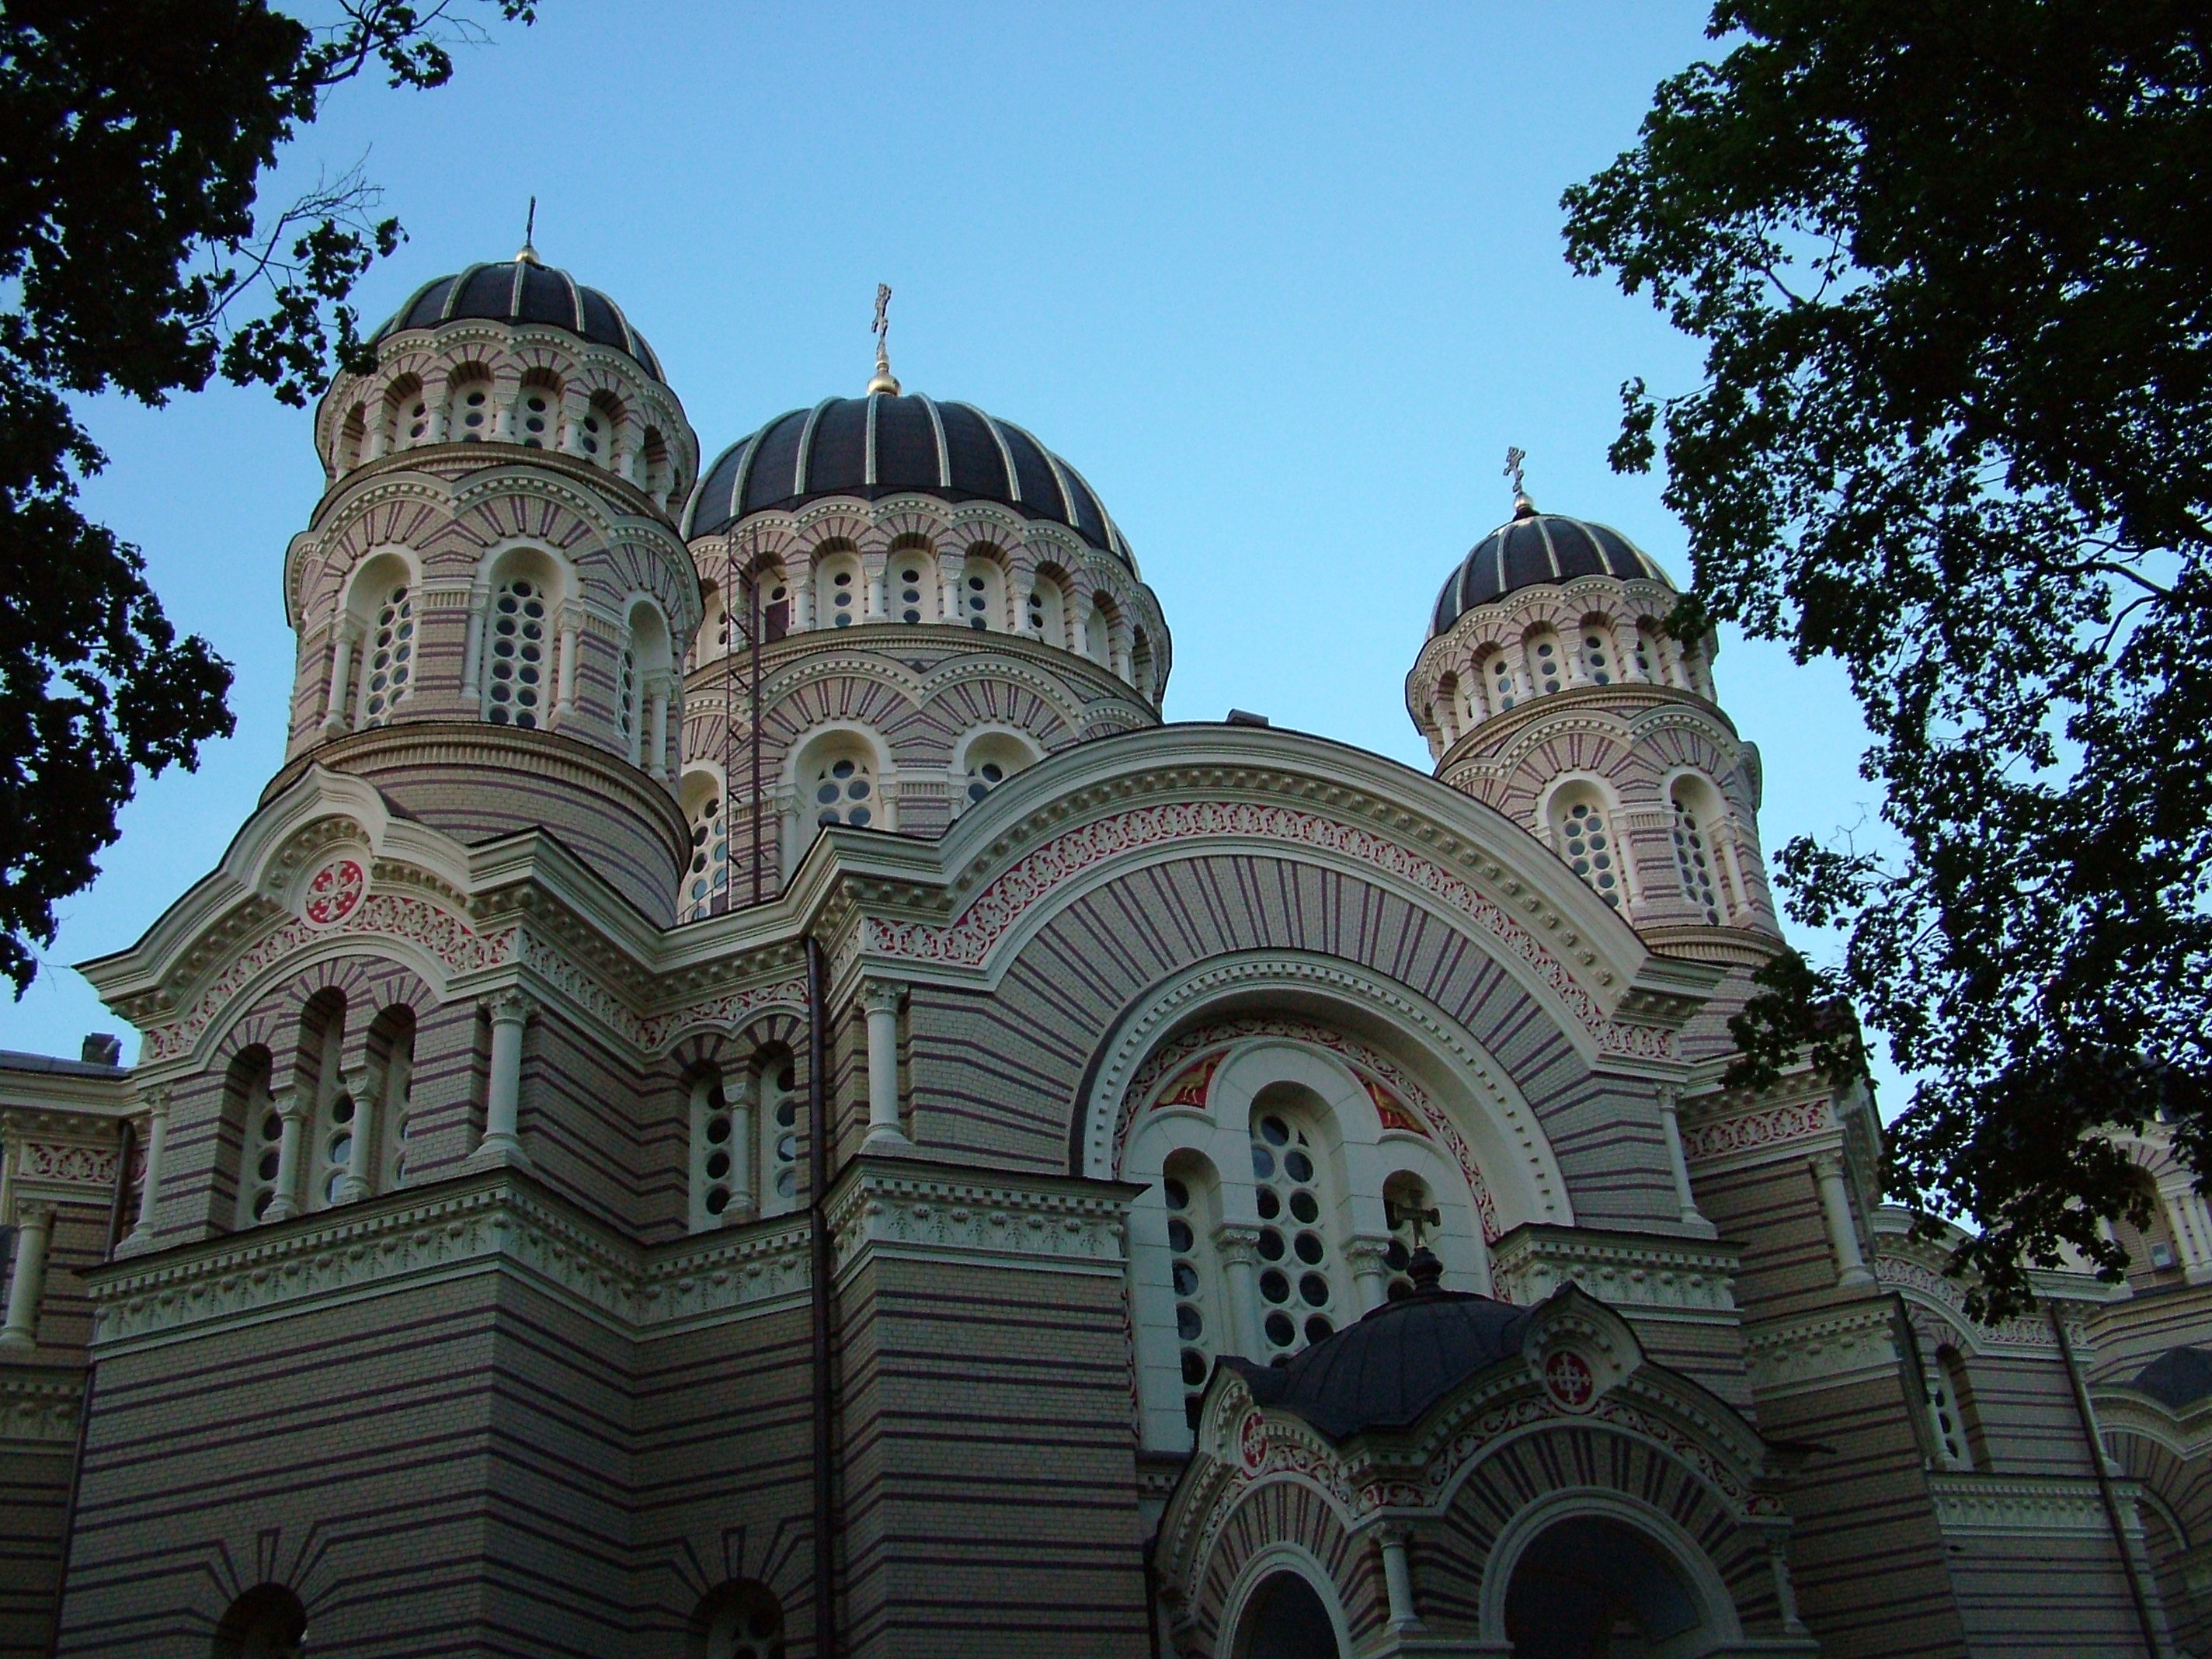
building, religion, church, cathedral, place of worship, monastery, synagogue, believe, gothic architecture, riga, latvia, russian orthodox church, russian orthodox, byzantine architecture